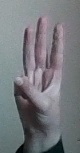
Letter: thaa